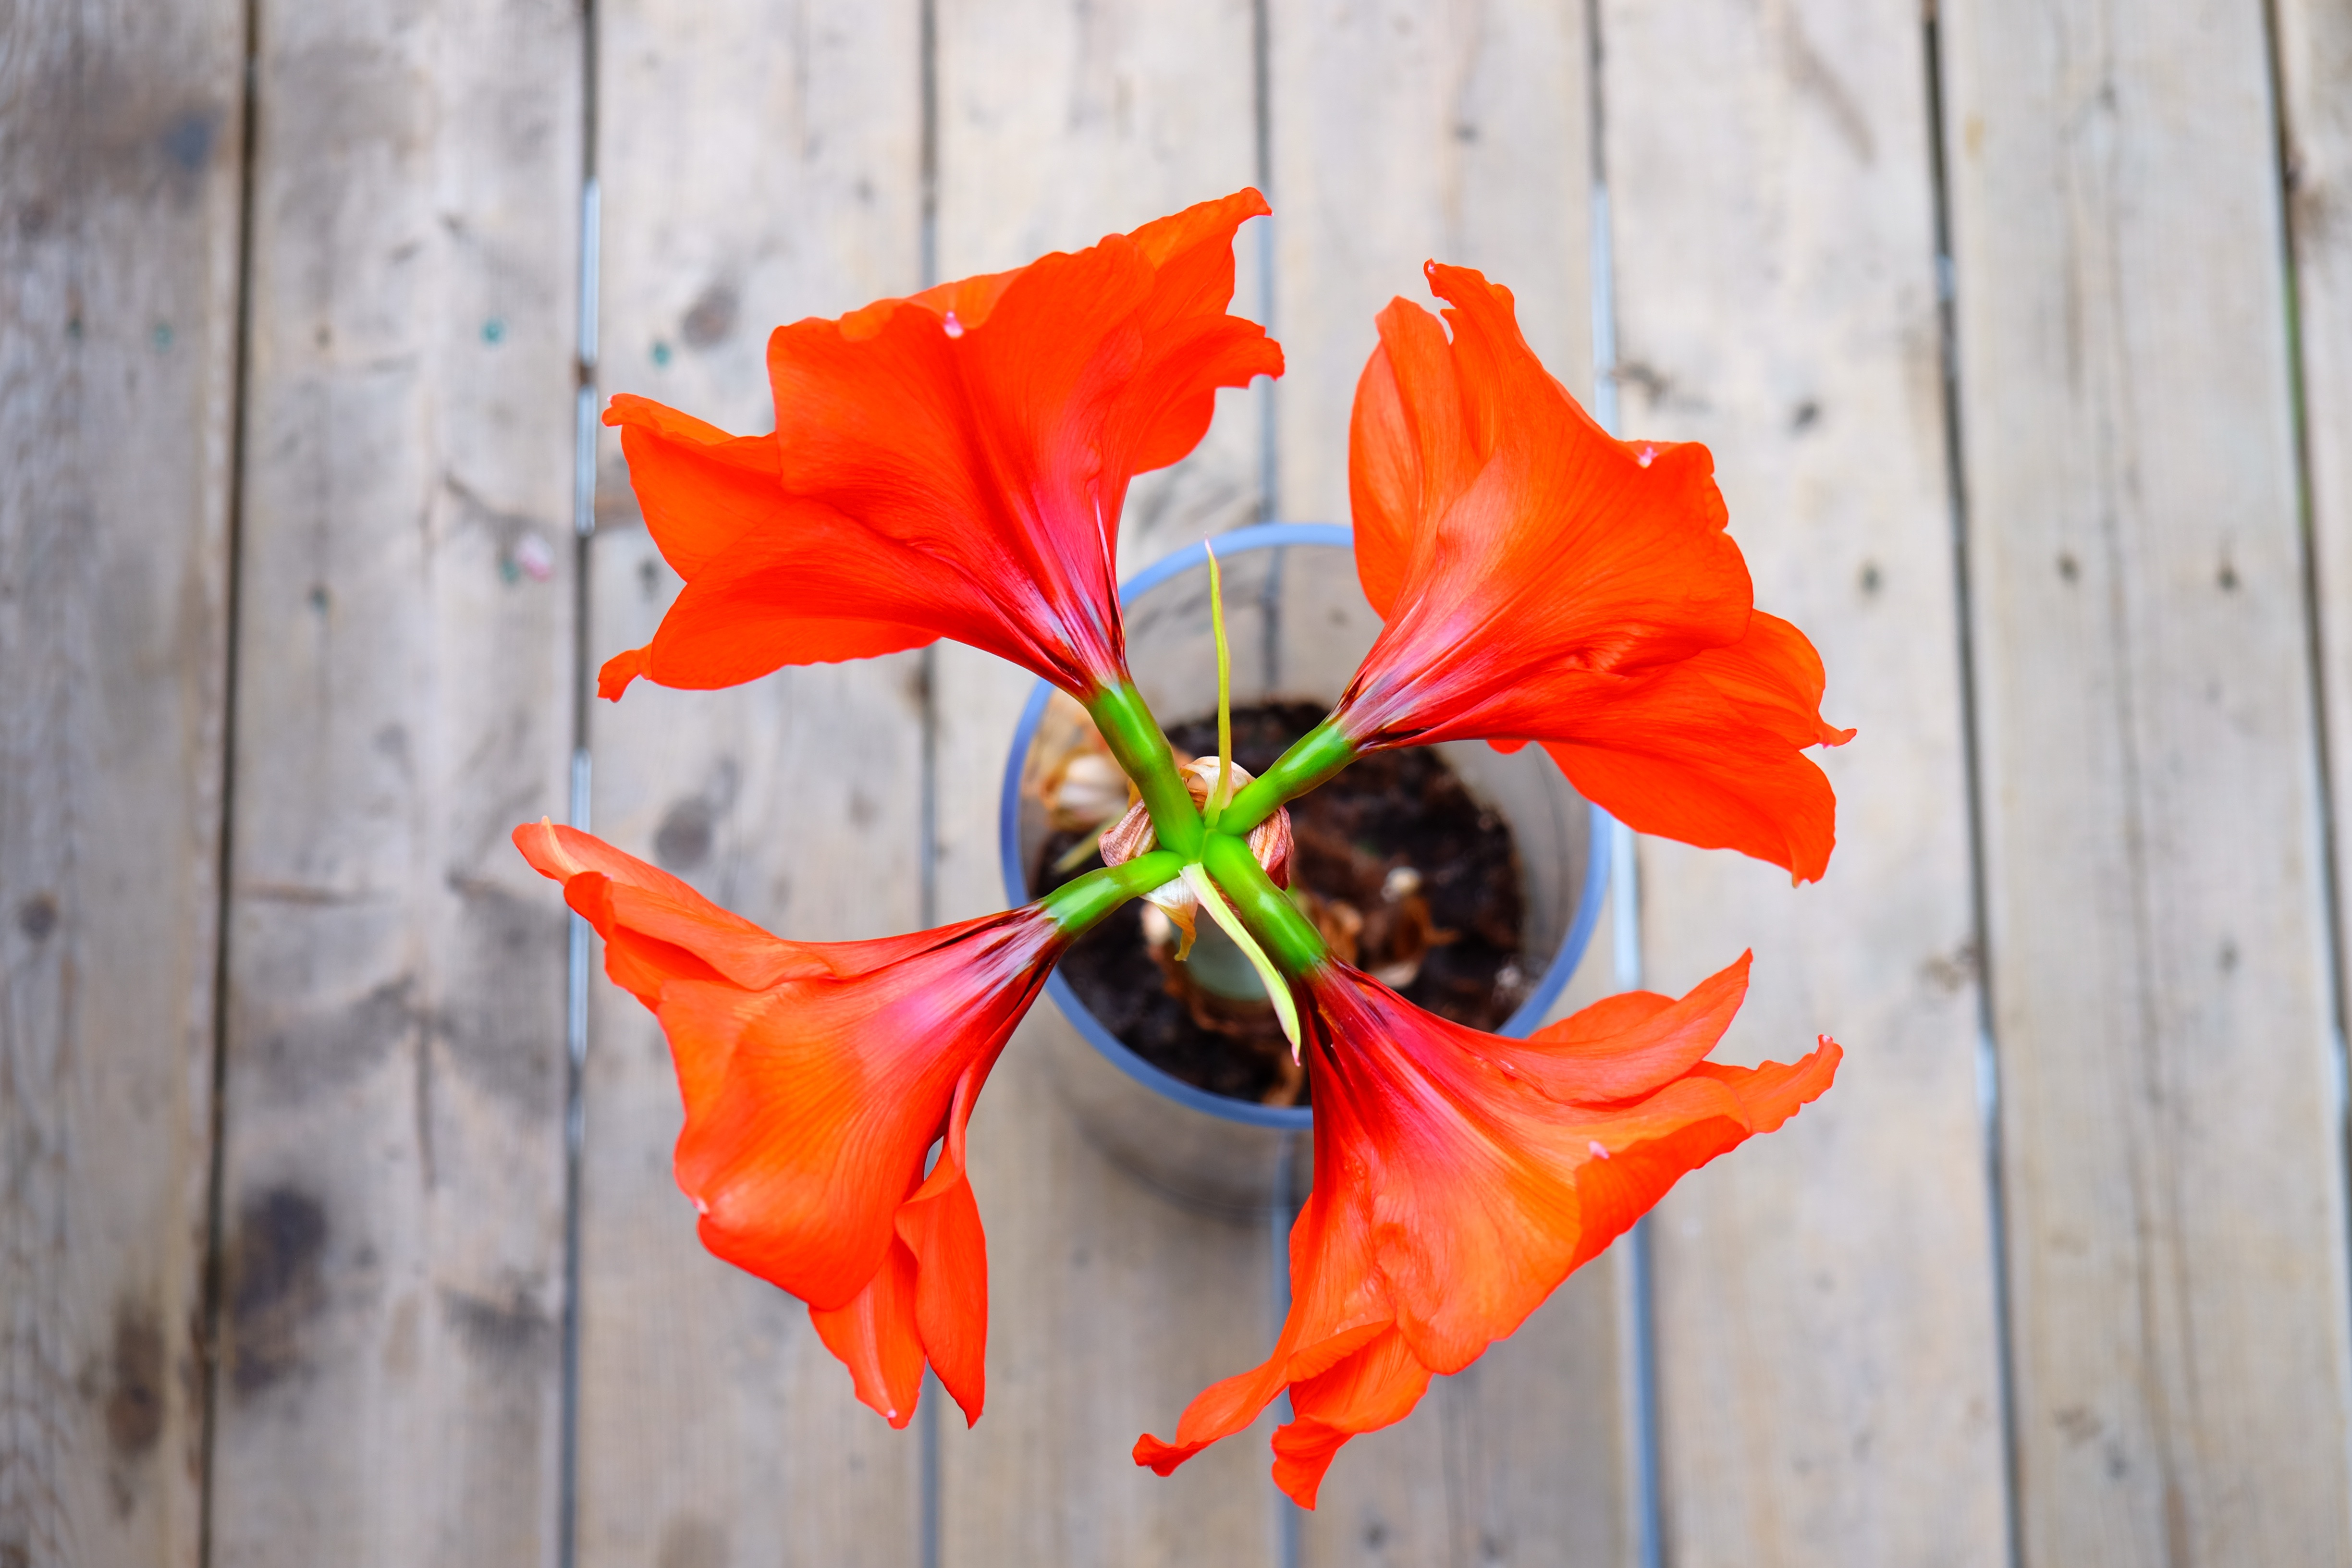
table, blossom, plant, wood, leaf, flower, petal, floor, interior, floral, bouquet, vase, decoration, red, color, romantic, soil, botany, flora, botanical, close up, petals, bright, gladiolus, macro photography, flowering plant, plant stem, land plant